2012 World Junior Ice Hockey Championships – Division II

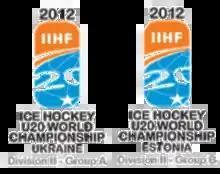

The 2012 World Junior Ice Hockey Championship Division II was a pair of international ice hockey tournaments organized by the International Ice Hockey Federation. In 2012, a new format was introduced to the IIHF World Junior Championships, therefore Division II A and Division II B now represent the fourth and fifth tier of the IIHF World Junior Championship. Division II was played in two groups of six teams each. In each group, the first-placed team is promoted to a higher level, while the last-placed team is relegated to a lower level. This year, for the first time, the winner of Group B is promoted to Group A and the winner of Group A is promoted to the next year's Division I. Previously, the winners of both groups were promoted to the Division I.